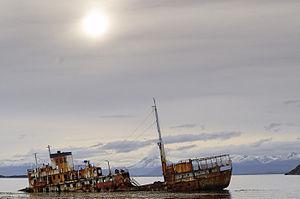
Le Logos est un paquebot construit en 1949 par les chantiers d’Elseneur pour la compagnie Königliche Grönländische Handelsgesellschaft sous le nom de Umanak. Racheté par la compagnie Educational Book Exhibits Ltd. en 1970, il est converti en bibliothèque flottante et devient le Logos. Il s’échoue le 4 janvier 1988 dans le canal Beagle et est déclaré perte totale. Son épave y est toujours visible.